Personal life of Osama bin Laden

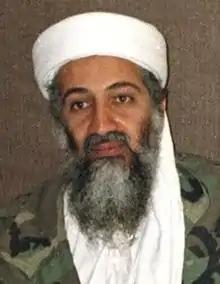
Osama bin Laden in November 2001

Osama bin Laden (1957–2011), a militant and founder of Al-Qaeda in 1988, believed Muslims should kill civilians and military personnel from the United States and allied countries until they withdrew support for Israel and withdrew military forces from Islamic countries. He was indicted in United States federal court for his involvement in the 1998 U.S. embassy bombings in Dar es Salaam, Tanzania and Nairobi, Kenya, and was on the U.S. Federal Bureau of Investigation's Ten Most Wanted Fugitives list.